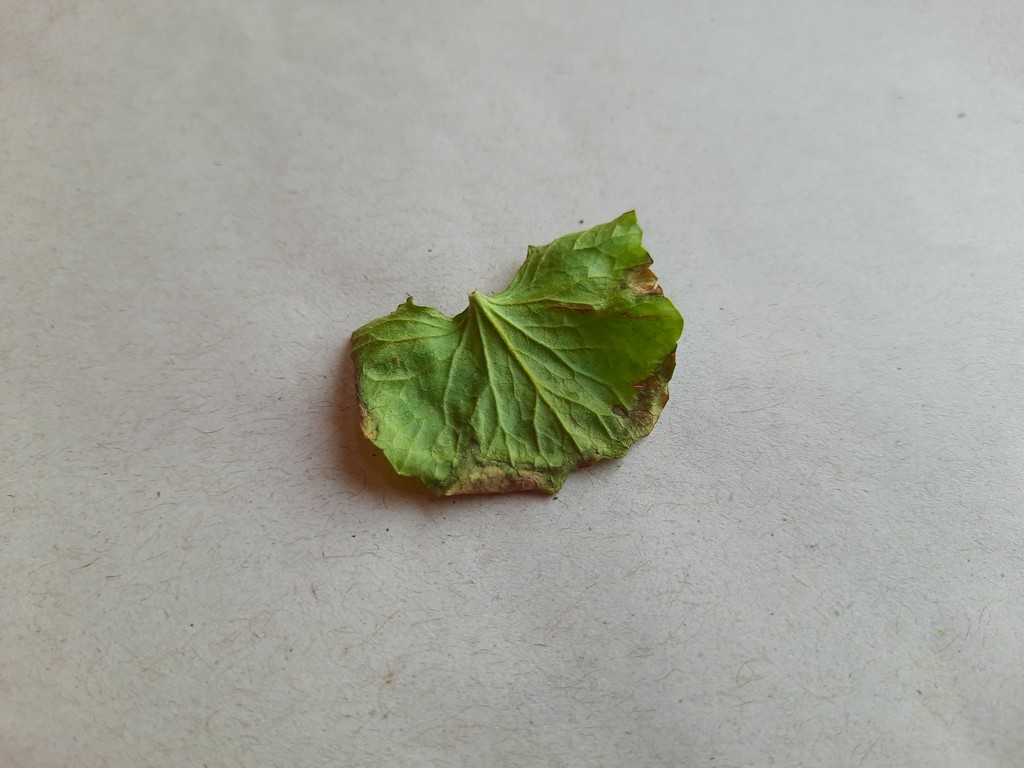
Label: Unhealthy